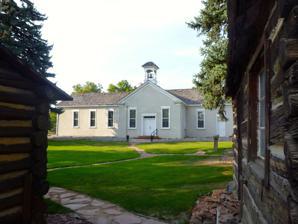
Building: Pleasant Grove School (Pleasant Grove, Utah)
Country: United States of America
Year built: 1861
United States historic place Pleasant Grove School U.S. National Register of Historic Places Show map of Utah Show map of the United States Location 65 South 100 East, Pleasant Grove, Utah Coordinates 40°21′46.8″N 111°44′18.5″W / 40.363000°N 111.738472°W / 40.363000; -111.738472 Area less than one acre Built 1861 Architect Greenhalgh, Henry NRHP reference No. 80003978 Added to NRHP February 20, 1980 The Pleasant Grove School , also known as the Old Bell School , at 65 South 100 East in Pleasant Grove, Utah was built in 1861.  It was listed on the National Register of Historic Places in 1980. It was designed by English-born Henry Greenhalgh with an arched ceiling that provided good acoustics, and was built by mason William H. Adams, Sr., and carpenter William Paul. After lower grades had moved out, the building served as an early home for Pleasant Grove High School . It was later used by the city government for a variety of civic purposes, including a library. In 1940, part of the building was leased to the Daughters of Utah Pioneers for a museum. In September 1946, the old school structure and its newly developed park grounds were officially dedicated as a permanent pioneer memorial building and park. References